Video Graphics Array

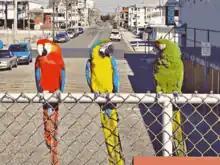
Simulated VGA 16 color image

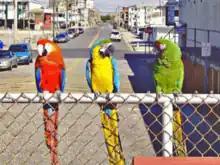
Simulated VGA 256 color image (corrected for aspect ratio)

The VGA supports all graphics modes supported by the MDA, CGA and EGA cards, as well as multiple new modes.